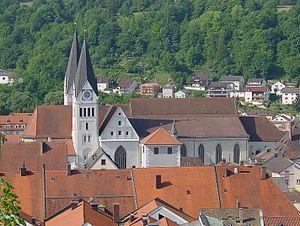
La cathédrale Notre-Dame, Saint-Sauveur et Saint-Willibald d'Einchstätt aussi nommée Dom Sankt Salvator est une cathédrale catholique romaine située à Eichstätt en Bavière.